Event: Nepal Earthquake
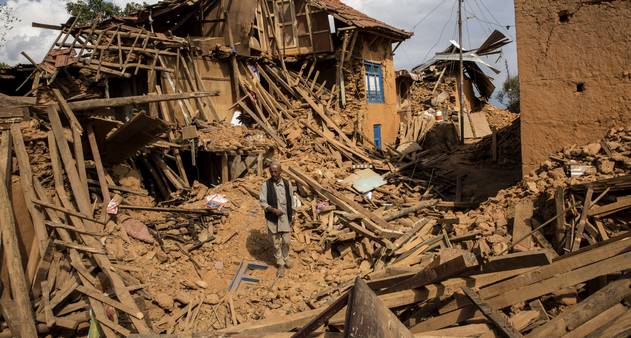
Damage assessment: damage